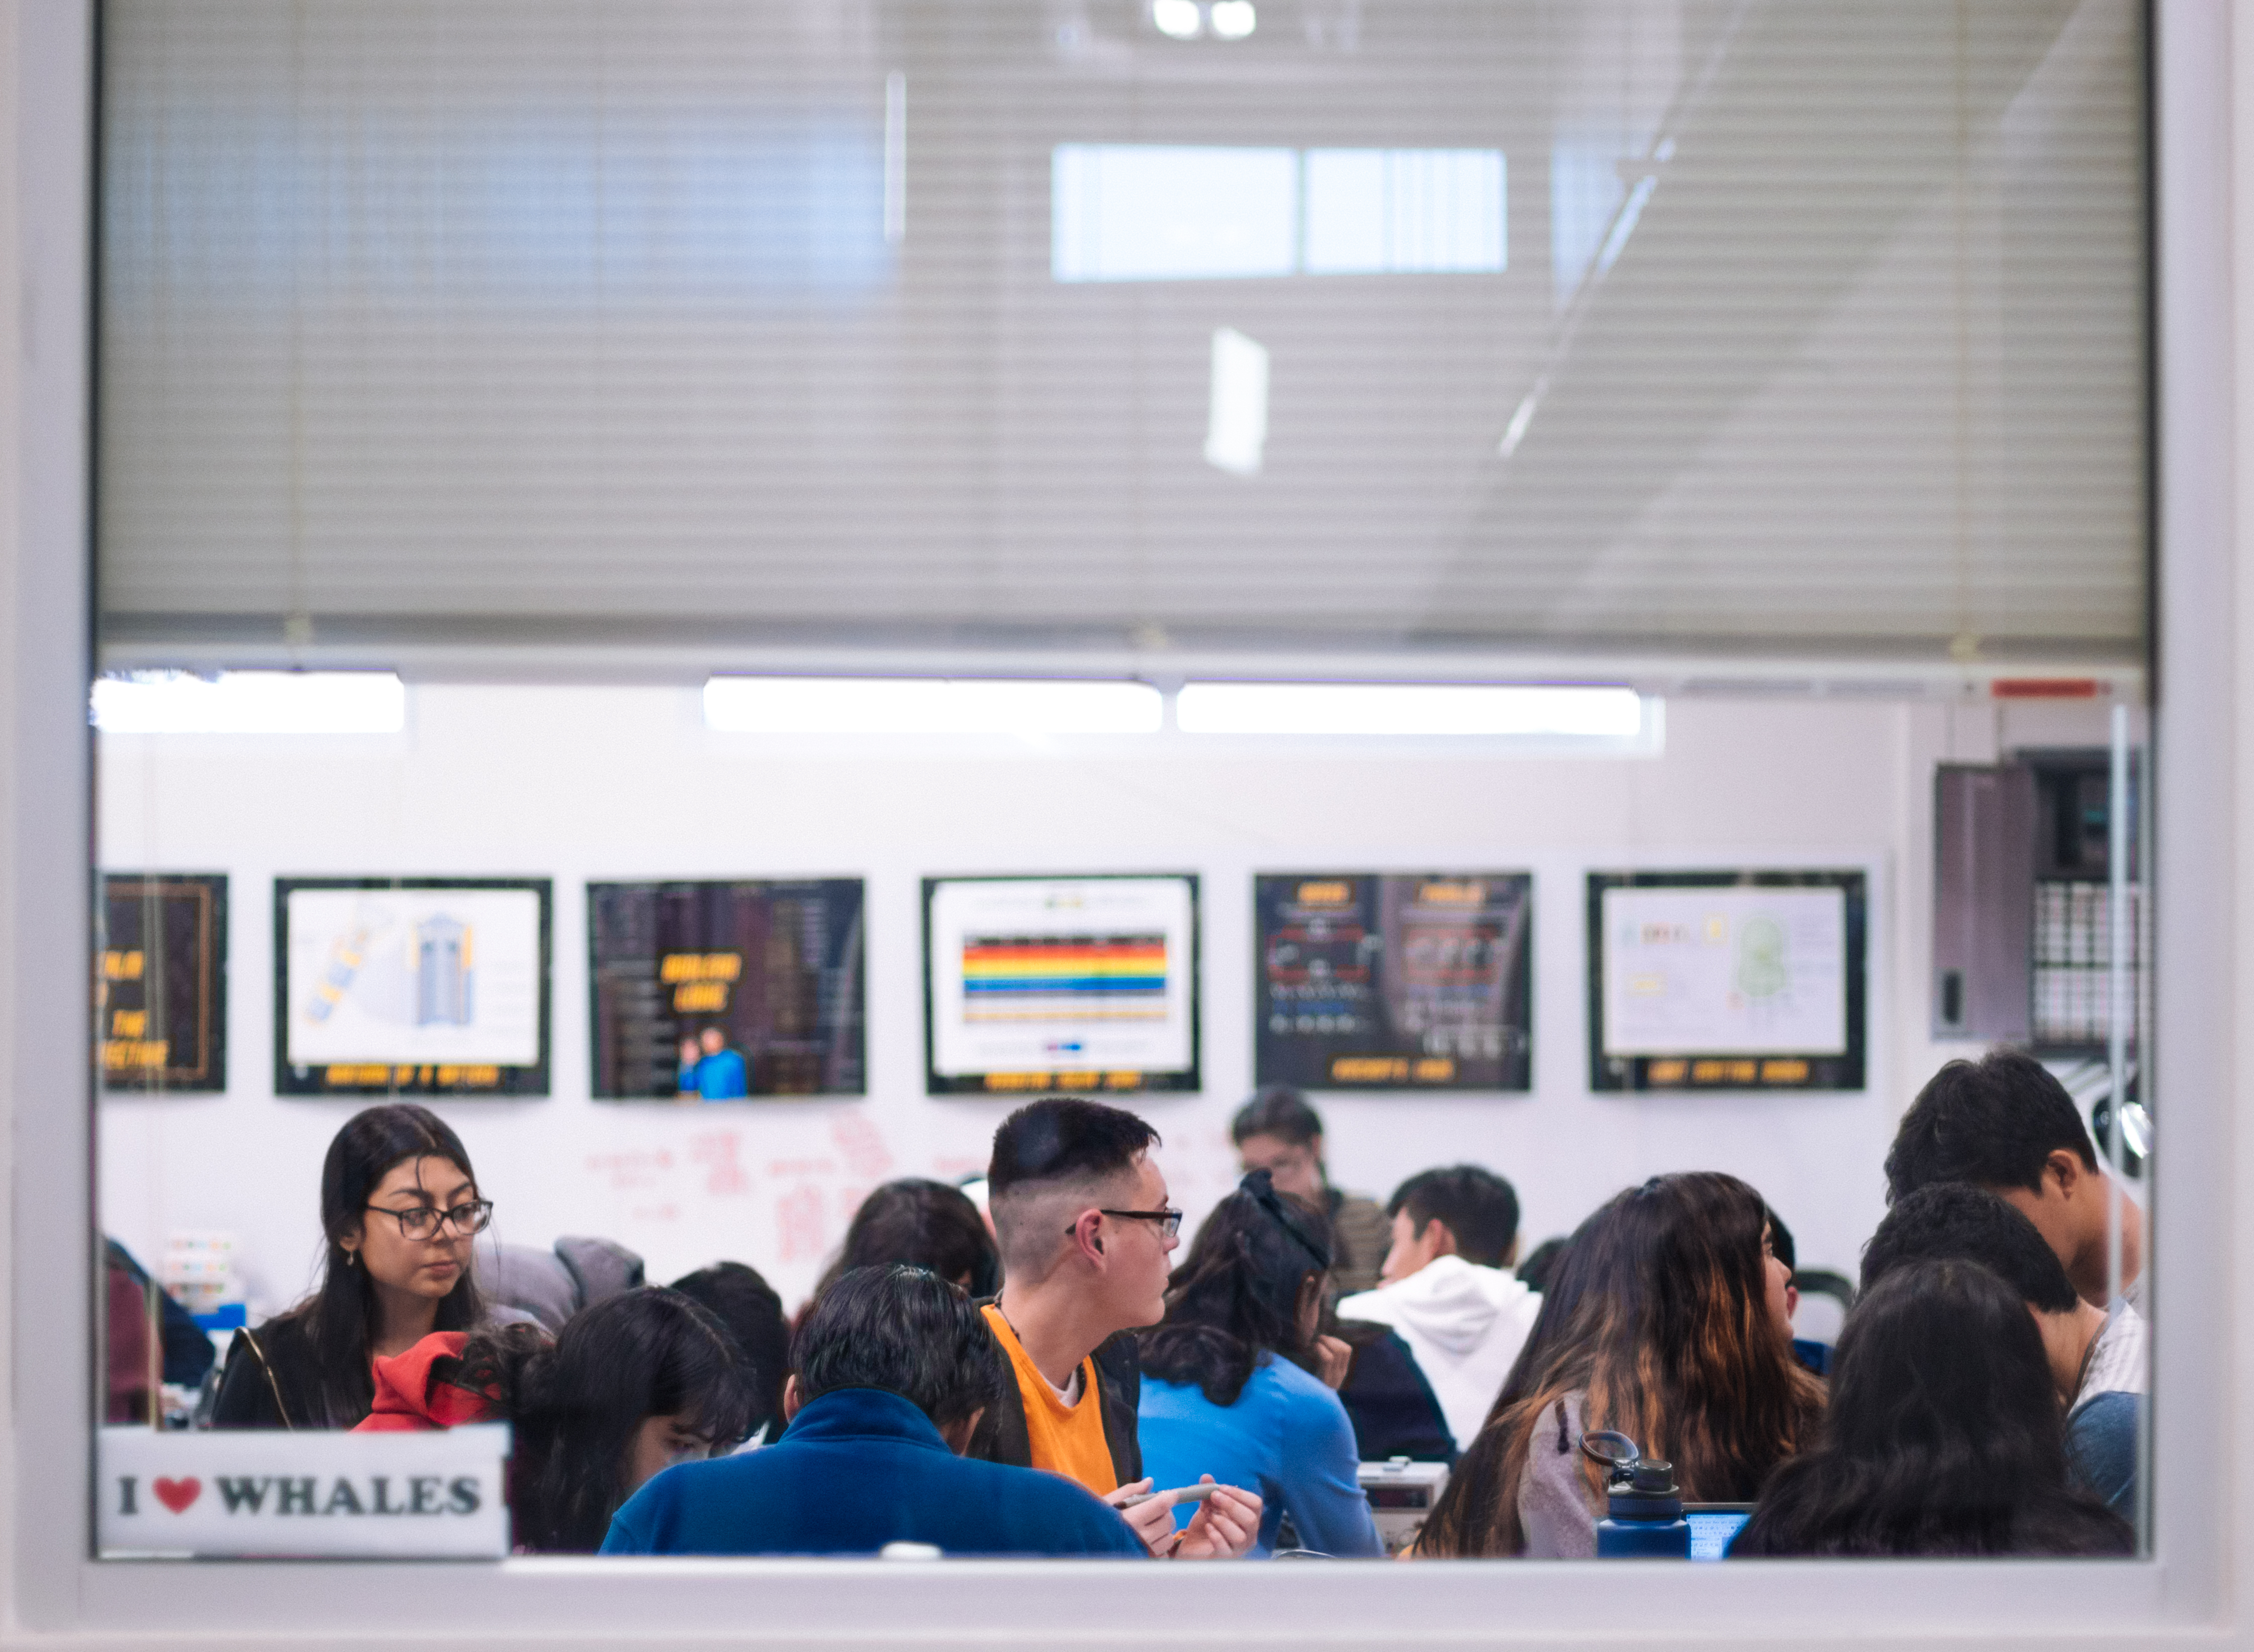
man, job, community, event, room, student, building, crowd, city